Growth of religion

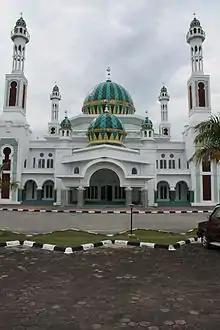
The mosque of Dumai, in Riau. Indonesia has the largest number of Muslims in the world.

According to the Carnegie Endowment for International Peace, Hinduism (1.52%) is one of the six fastest-growing religions in the world, with high birth rates in India being cited as the major reasons of the Hindu population growth.